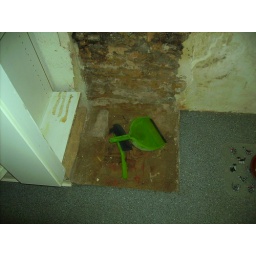
kitchen with hole in the floor